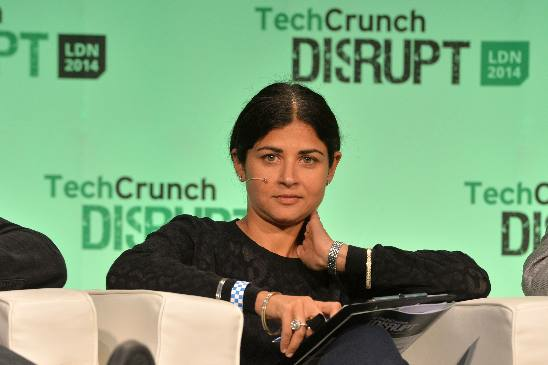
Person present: Yes